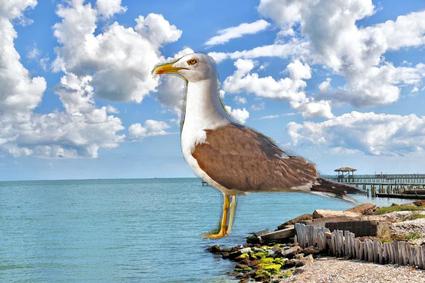
Bird species: Herring_Gull
Bird type: waterbird
Background: water